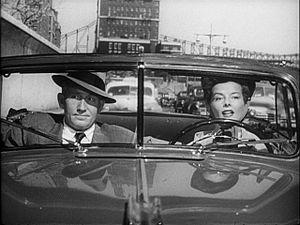
Katharine Hepburn [ˈkæθrɪn ˈhɛpˌbɝn], née le 12 mai 1907 à Hartford et morte le 29 juin 2003 à Old Saybrook, est une actrice américaine.